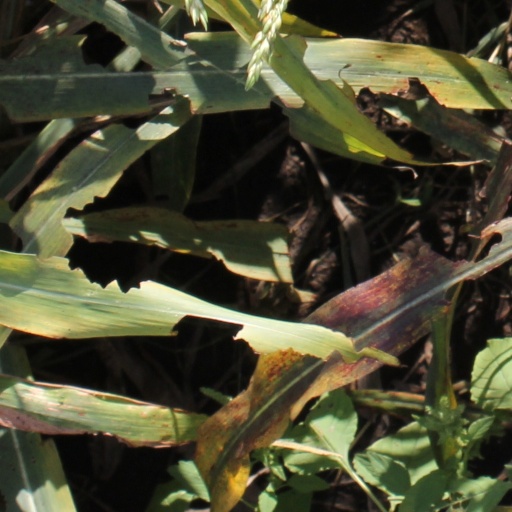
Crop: sorghum